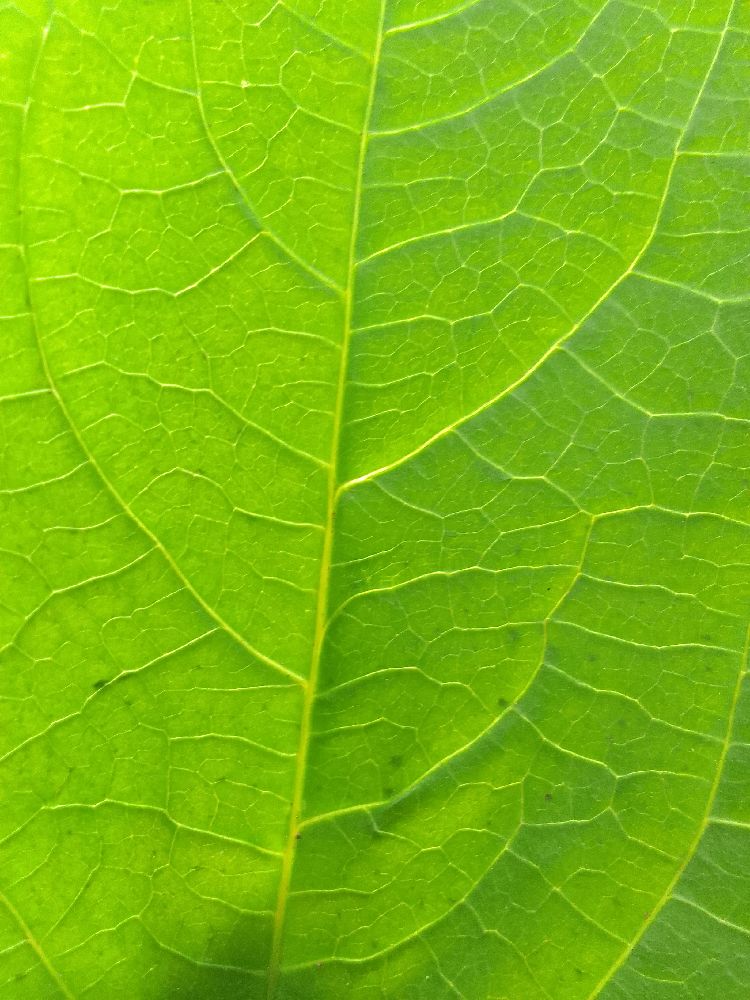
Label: healthy